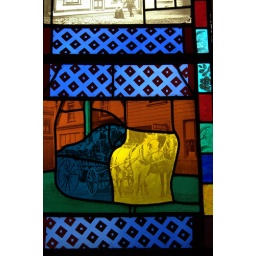
Detail of the stained glass windows in Makara Church